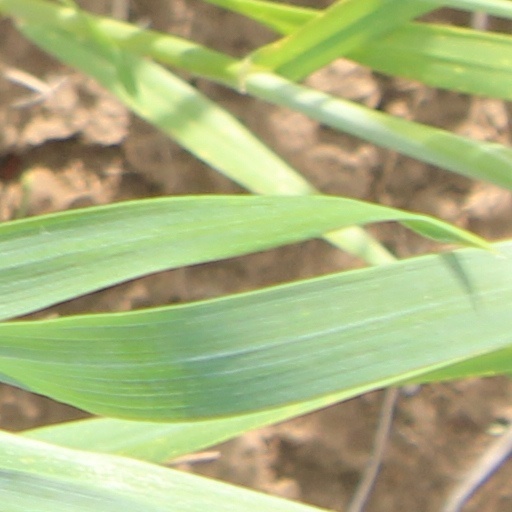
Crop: wheat